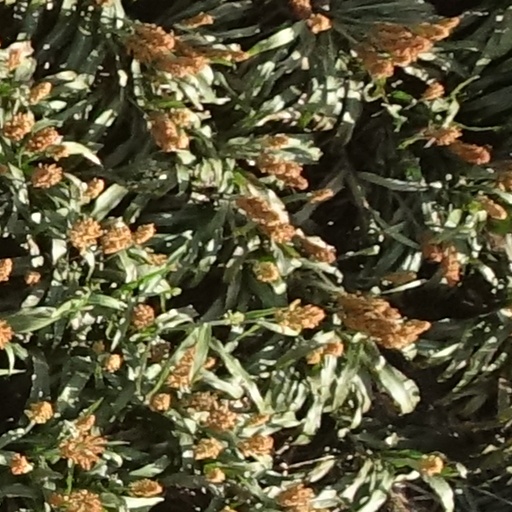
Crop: sorghum